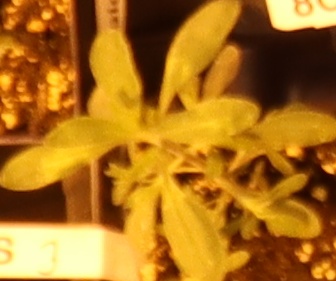
Label: Kochia